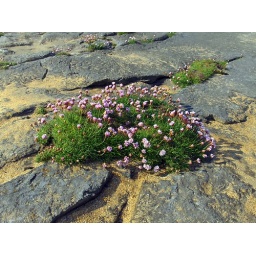
This plant thrives in sand in cracks in the rocks